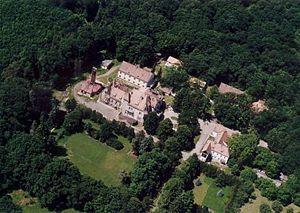
Diósjenő est un village et une commune du comitat de Nógrád en Hongrie.